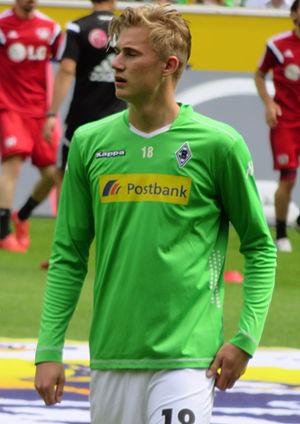
Marvin Schulz, né le 15 janvier 1995 à Mülheim, est un footballeur allemand qui évolue au poste de défenseur au FC Lucerne.